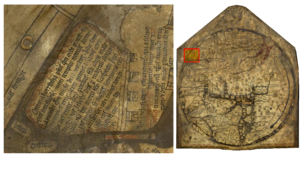
L'hostile territoire des peuples de Gog et Magog représenté ici sur le carte de Hereford.
La carte de Hereford est une mappa mundi datant de la fin du XIIIᵉ siècle et exposée dans la cathédrale de Hereford, dans l'Ouest de l'Angleterre. Haute d'un mètre soixante, c'est la plus grande et la plus détaillée des mappae mundi conservées. Cependant, elle est plus petite que la carte d'Ebstorf, détruite pendant la Seconde Guerre mondiale mais dont il reste une copie.